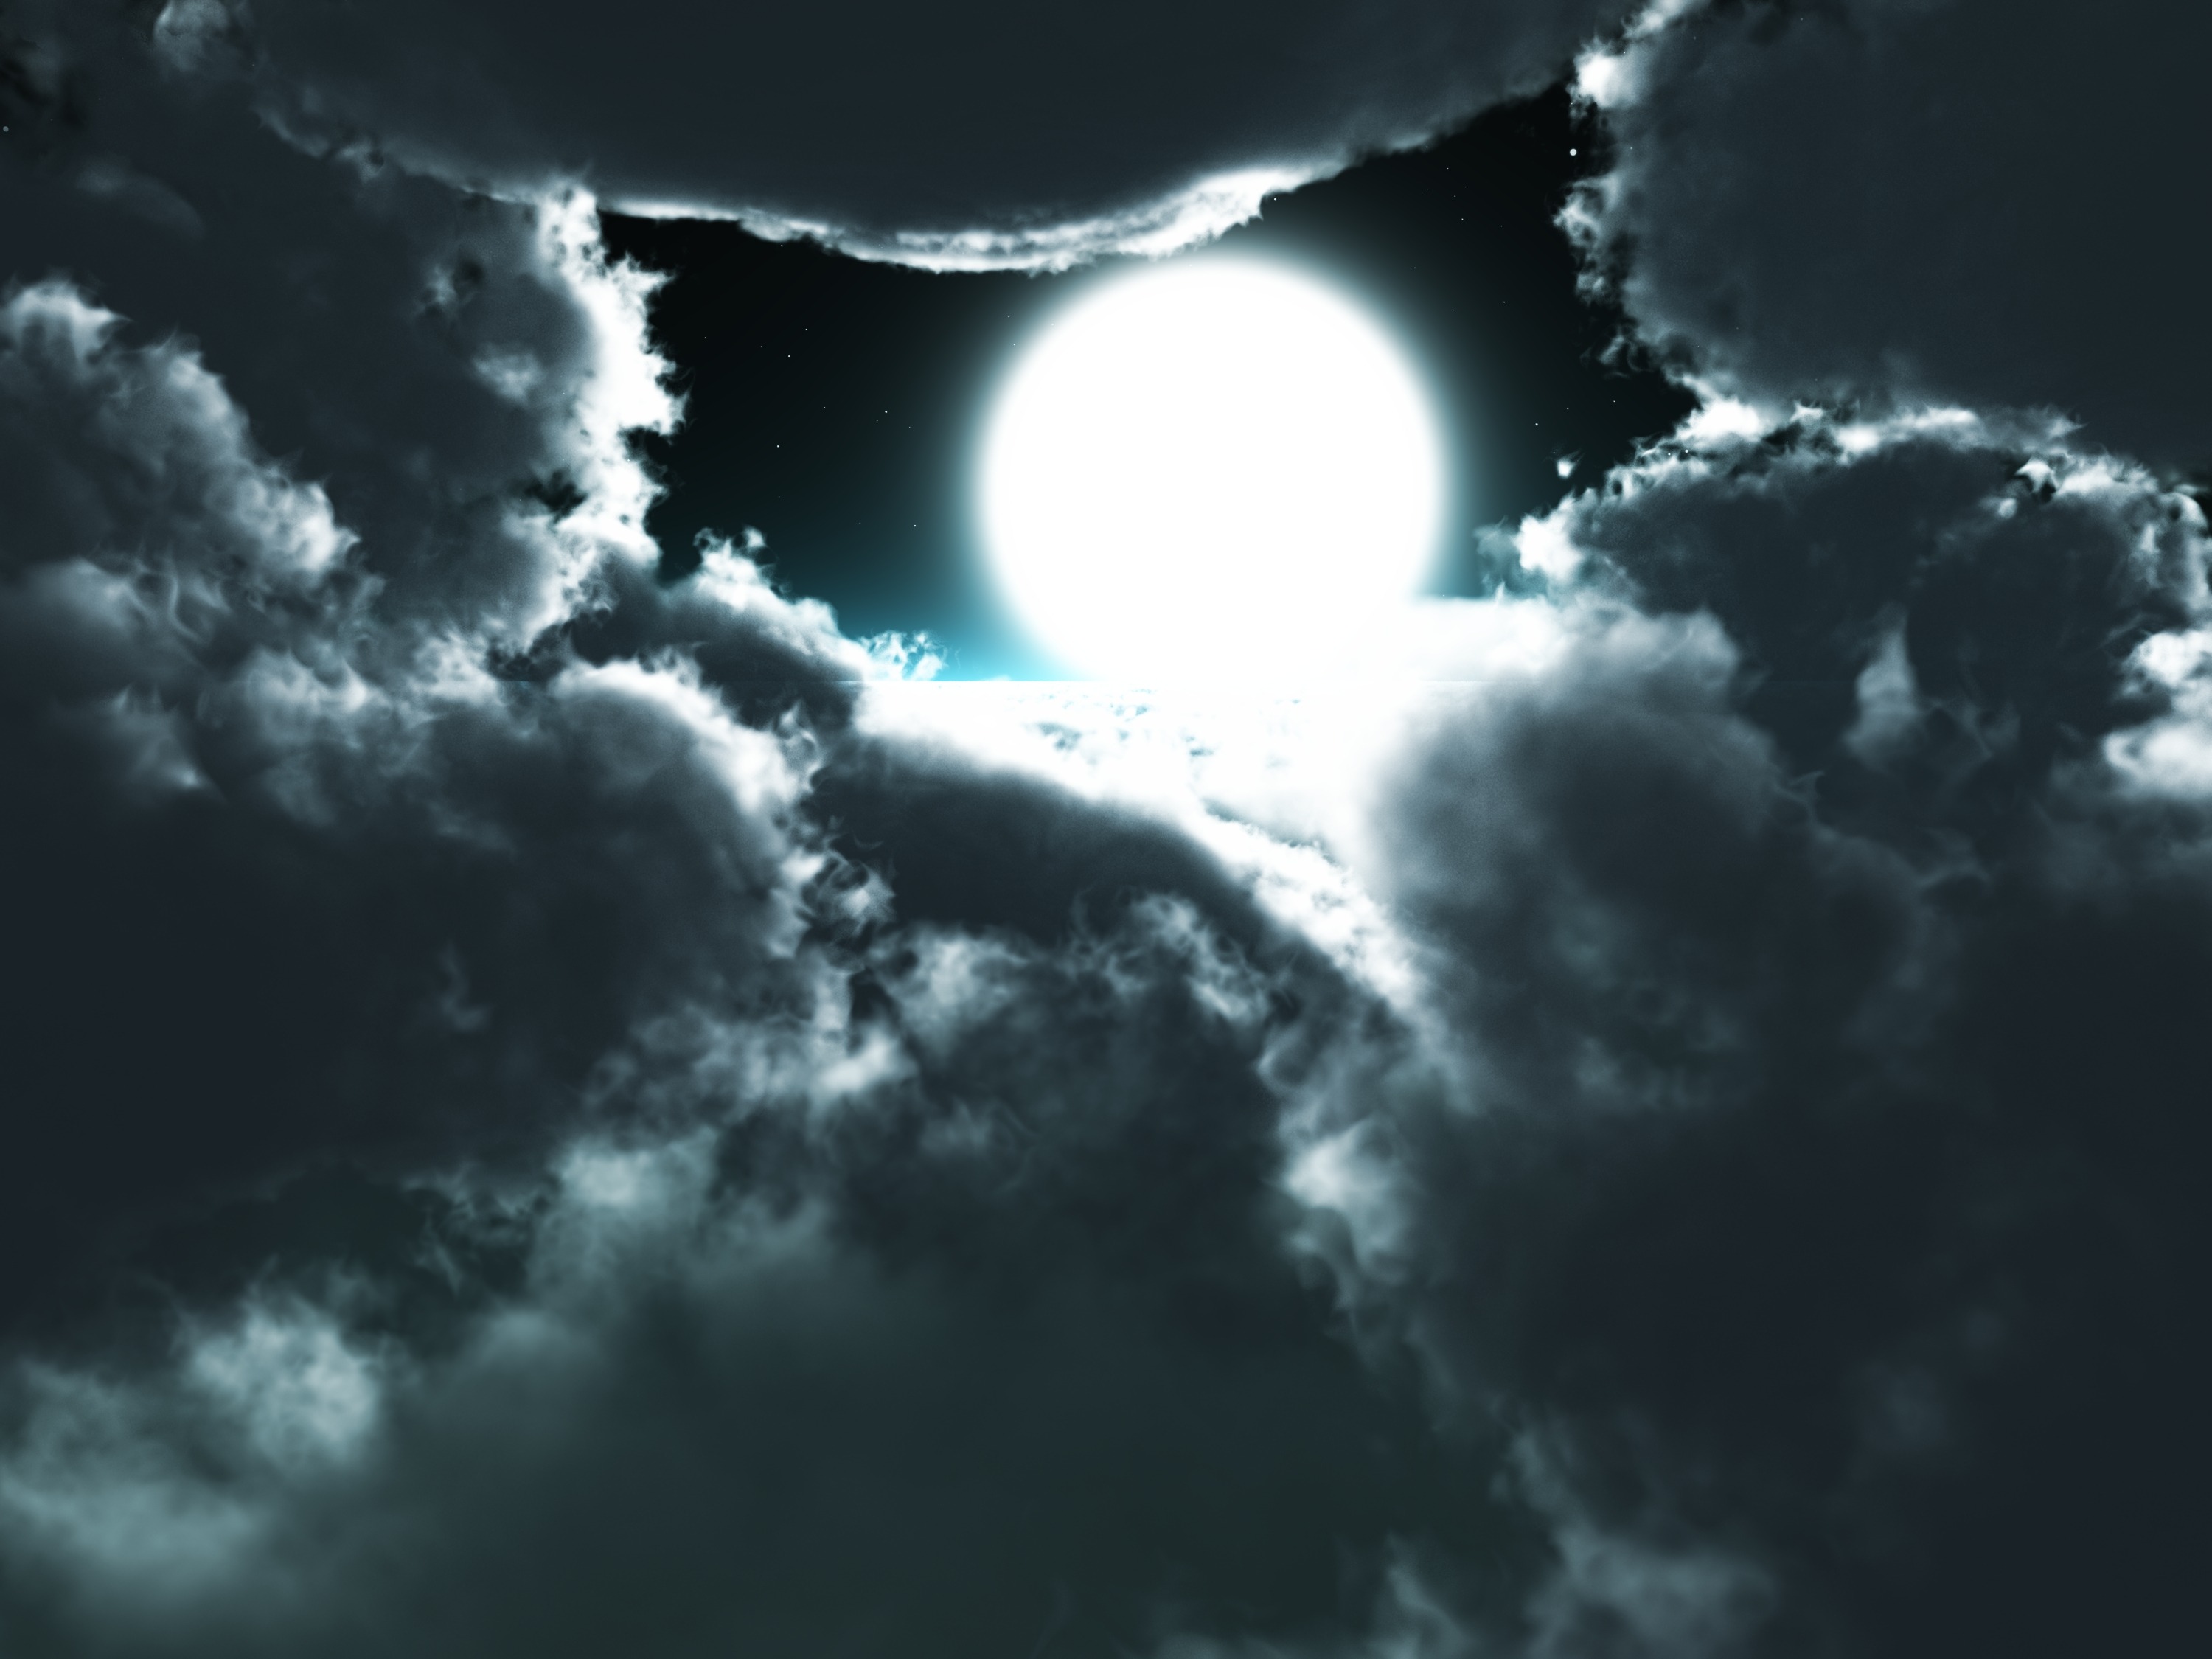
cloud, black and white, sky, white, atmosphere, monsoon, weather, darkness, monochrome, moon, full moon, moonlight, outer space, clouds, phenomenon, astronomical object, meteorological phenomenon